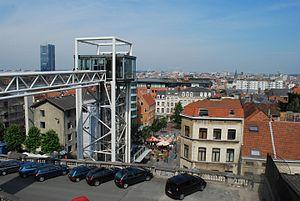
Vue sur les Marolles et le bas de la ville, depuis la place Poelaert à Bruxelles.